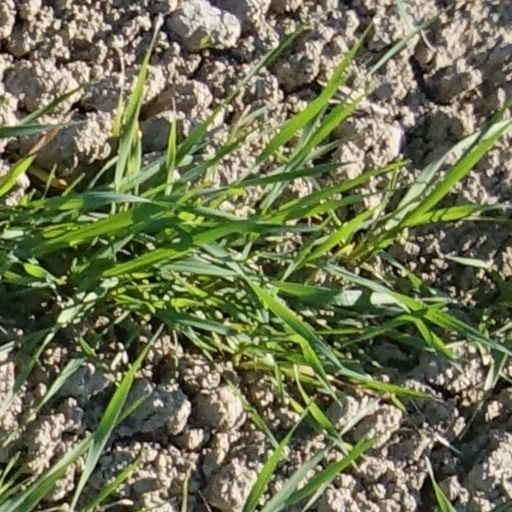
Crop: wheat